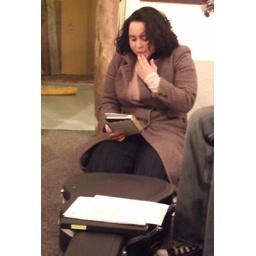
nikki robinson reading at north water street gallery in kent, ohio